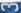
Number: 3